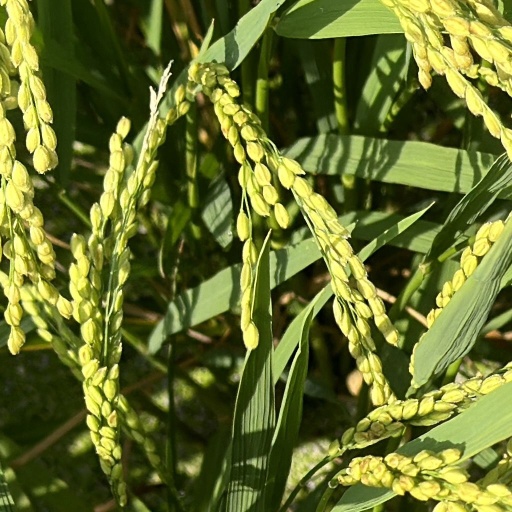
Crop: rice